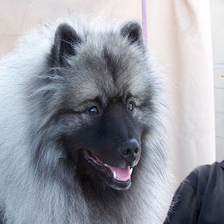
Species: dog
Breed: keeshond